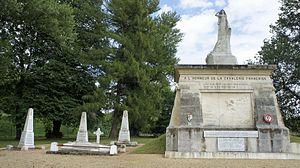
Honneur_de_la_cavalerie_française, mémorial aussi appelé Les Braves Gens erigé en 1910, Emile Guillaume architecte.
Les monuments aux morts de la guerre de 1870 constituent les premiers exemples français de monuments rendant hommage aux Morts pour la Patrie citant à égalité les hommes de troupe et les officiers. Les premiers furent élevés dès les années 1870.